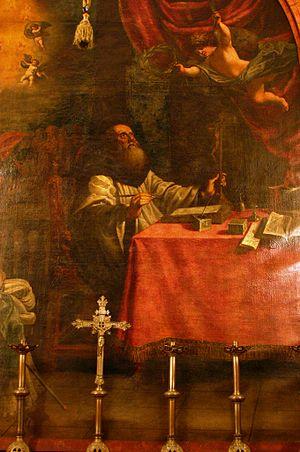
Euloge de Cordoue ou saint Euloge est un évêque et théologien espagnol qui fait partie des quarante-huit martyrs de Cordoue. Ce saint est fêté le 11 mars.